Mechanical calculator

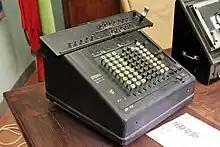
Archimedes LK 14, an electro-mechanical calculator exposed at the Specola Museum in Bologna, Italy

Full-keyboard machines, including motor-driven ones, were also built until the 1960s. Among the major manufacturers were Mercedes-Euklid, Archimedes, and MADAS in Europe; in the USA, Friden, Marchant, and Monroe were the principal makers of rotary calculators with carriages. Reciprocating calculators (most of which were adding machines, many with integral printers) were made by Remington Rand and Burroughs, among others. All of these were key-set. Felt & Tarrant made Comptometers, as well as Victor, which were key-driven.